Mechra el Rek

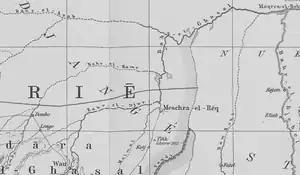

Above its entry into Lake No the Bahr el Ghazal River leads through the land of the Nuer people through immense marshes covered in reeds.